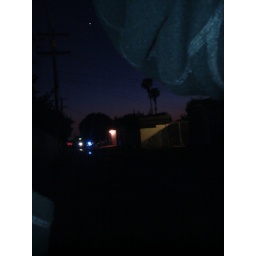
black and whites on bikes. i took this walking away under my arm. :-)